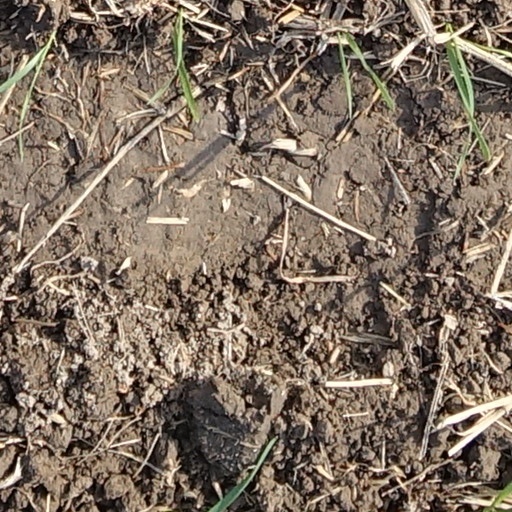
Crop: wheat